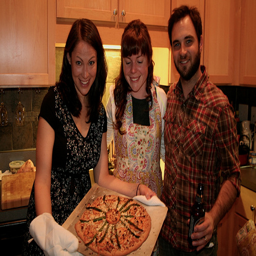
a lady holding a pizza with two on lookers
A group of people standing in a  kitchen with a pizza.
Three people holding a pizza in a kitchen.
two females and a male a pizza and a drink
Three people holding a pizza and a wine bottle
two women a male with a beard and a pizza